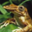
Label: frog